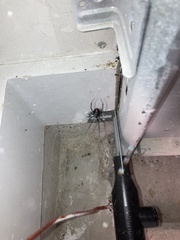
Species: Lactrodectus_hesperus